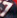
Number: 7